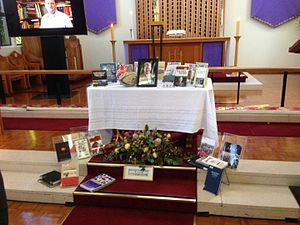
Jeffrey Guy Grey, né le 19 mars 1959, et mort le 26 juillet 2016, est un historien militaire australien. Il écrit deux volumes de The Official History of Australia's Involvement in Southeast Asian Conflicts 1948–1975, et plusieurs autres ouvrages de prestige sur l'histoire militaire australienne. Il est le premier non américain à devenir président de la Society for Military History, mais il est probablement surtout connu en tant qu'auteur d'A Military History of Australia, édité pour la première fois en 1990.